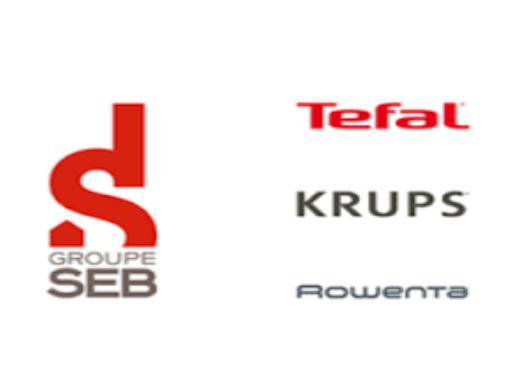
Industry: Necessities